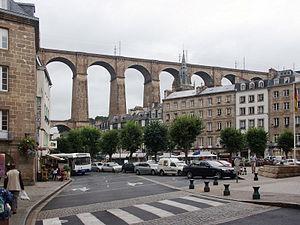
Morlaix (Finistère, Bretagne, France)
Cet article recense les monuments historiques de Morlaix, en France.
La ligne de Paris-Montparnasse à Brest est l'une des principales lignes radiales du réseau ferroviaire français. Elle relie la gare de Paris-Montparnasse à la gare de Brest. Ouverte en 1840 de Paris à Versailles, elle atteint Chartres le 12 juillet 1849, puis Rennes en mai 1857 et enfin Brest en 1865.
Morlaix [mɔʁlɛ] est une commune française de Bretagne, située dans le nord-est du département du Finistère.